Myrmecia (ant)

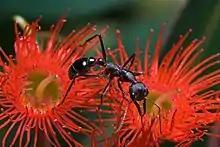
"M. forficata" feeding on a flowering "Corymbia ficifolia"

The genus "Myrmecia" is among the most primitive of all known living ants, and ants of the genus are considered specialist predators. Unlike most ants, workers are solitary hunters, and do not lay pheromone trails; nor do they recruit others to food. Tandem running does not occur, and workers carrying other workers as a method of transportation is rare or awkwardly executed. Although "Myrmecia" is not known to lay pheromone trails to food, "M. gulosa" is capable of inducing territorial alarm using pheromones while "M. pilosula" can attack "en masse", suggesting these ants can also induce alarm pheromones. "M. gulosa" induces territorial alarm behaviour using pheromones from three sources; an alerting substance from the rectal sac, a pheromone found in the Dufour's gland, and an attack pheromone from the mandibular gland. Despite "Myrmecia" ants being among the most primitive ants, they exhibit some behaviours considered "advanced"; adults will sometimes groom each other and the brood, and distinct nest odors exist for each colony.